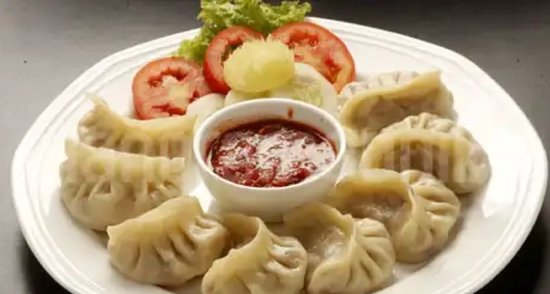
Dish: momos